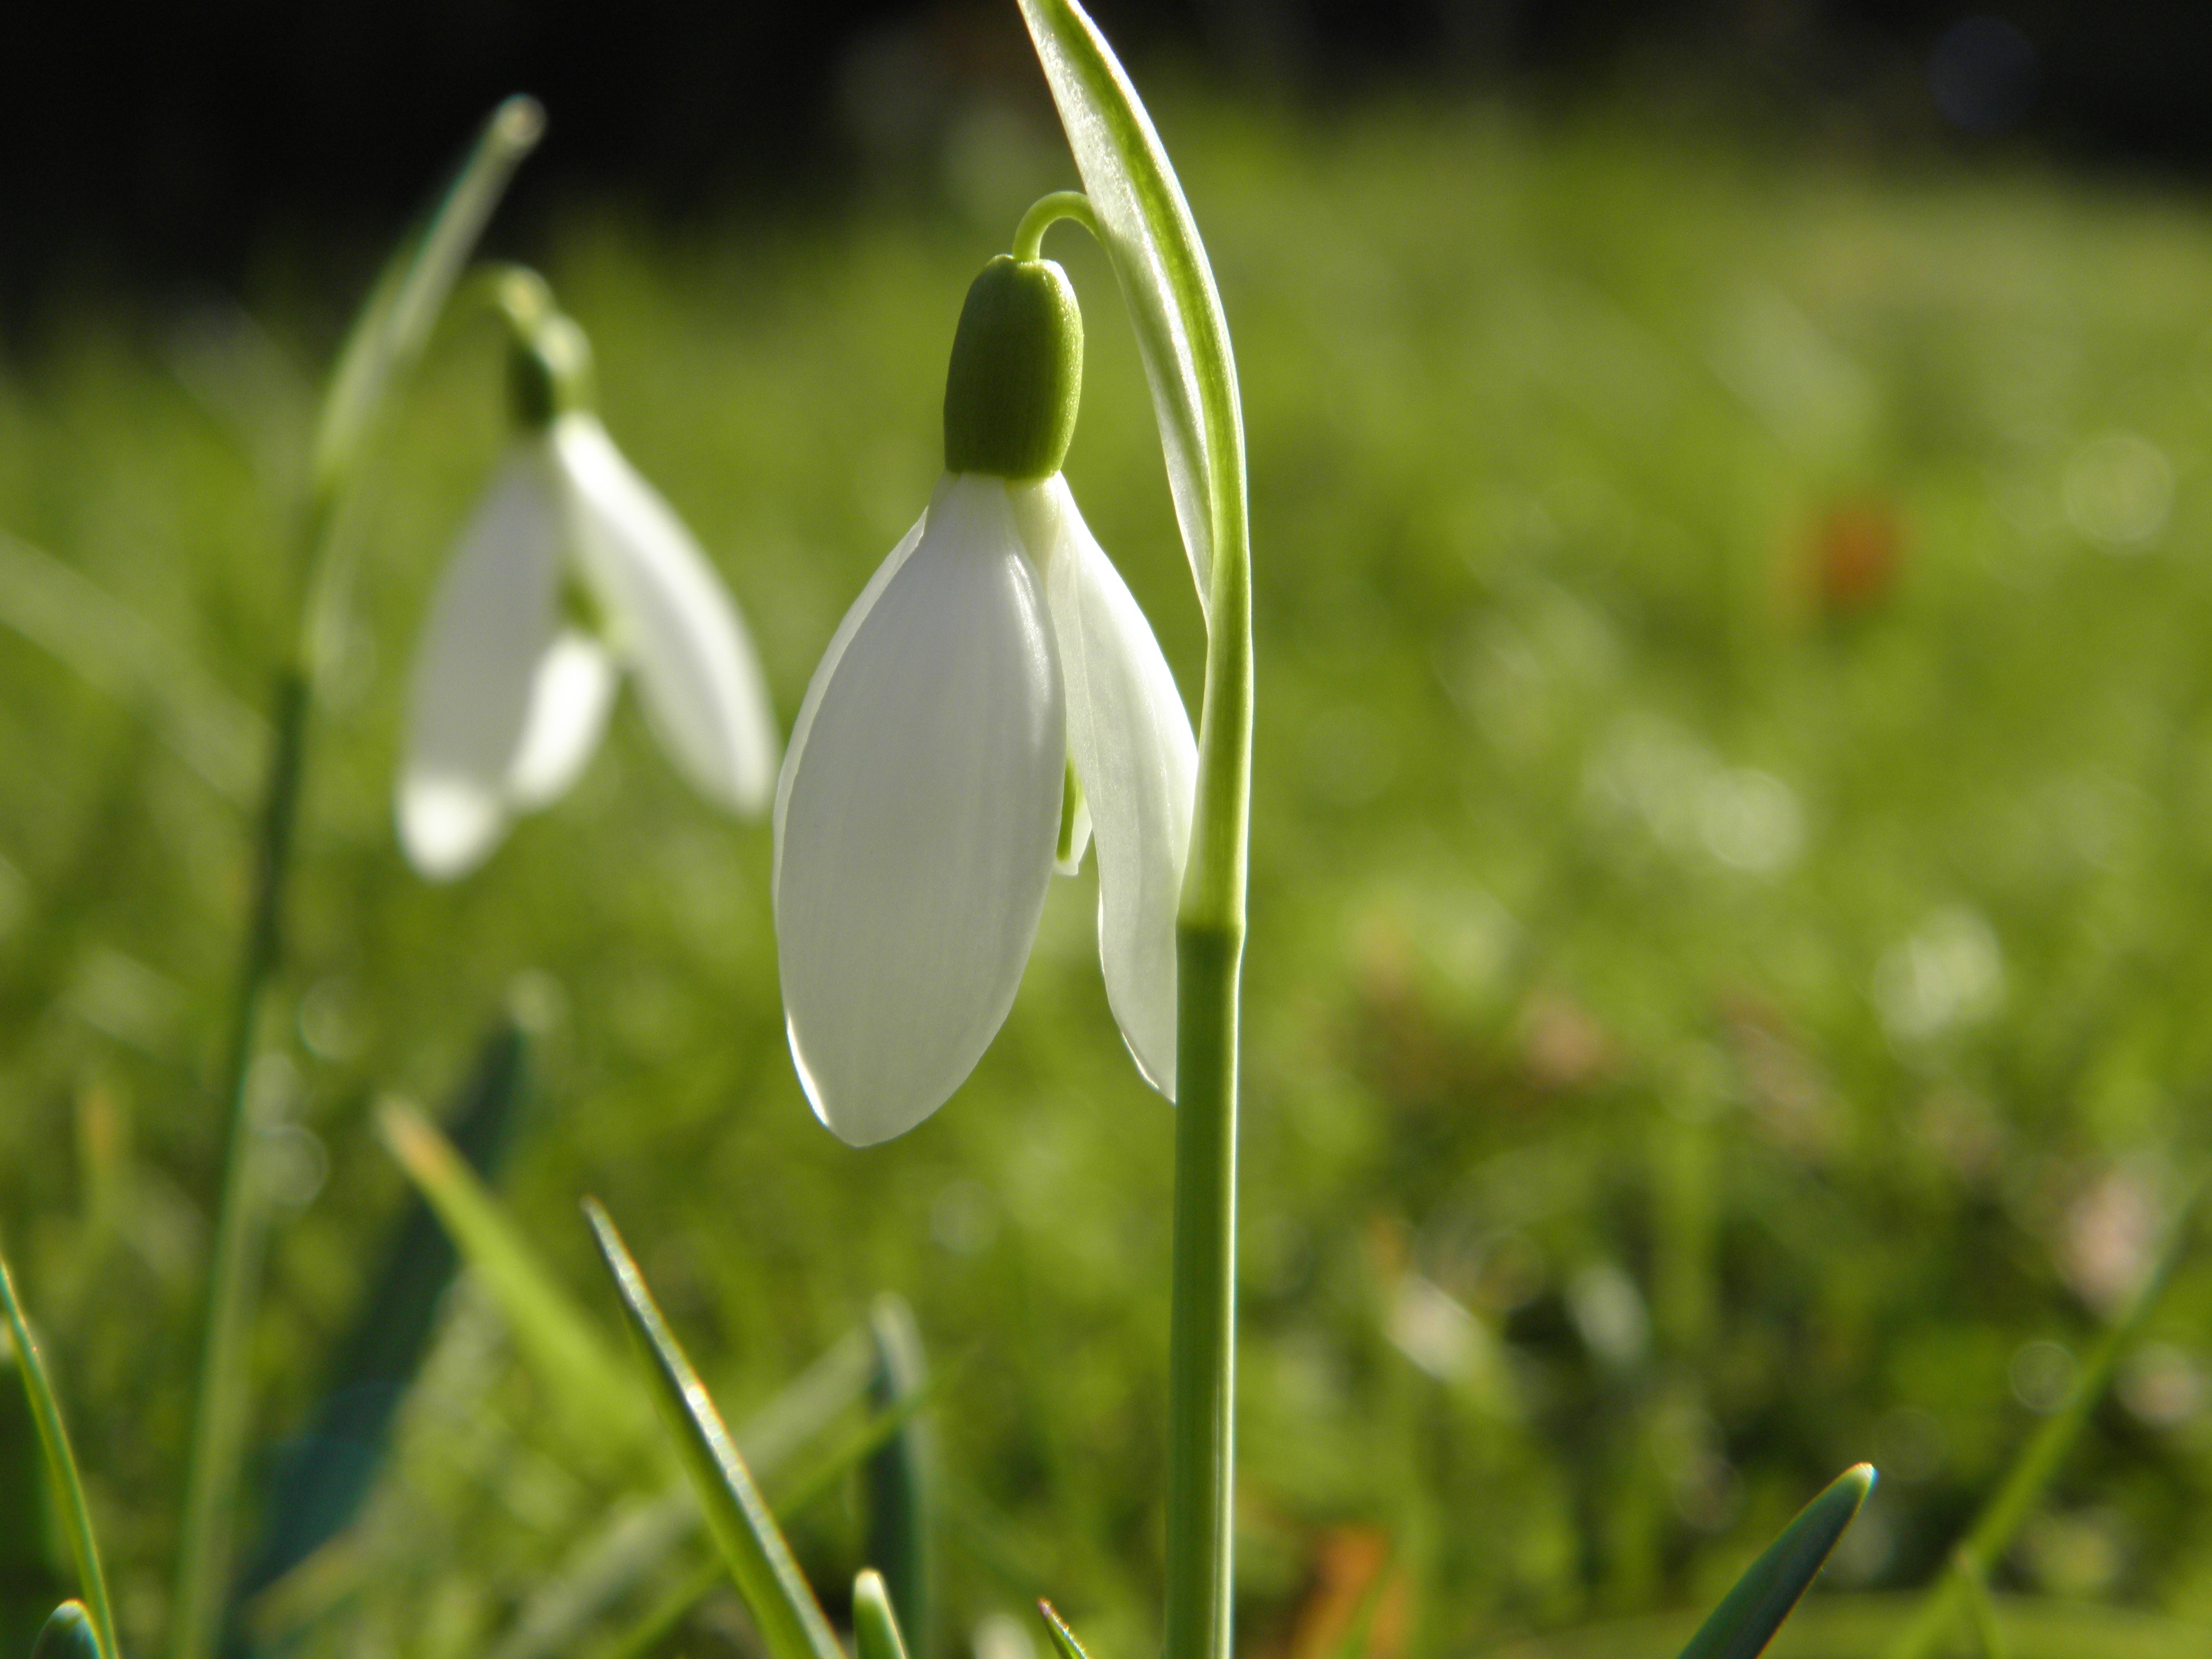
grass, blossom, plant, white, field, meadow, flower, bloom, green, botany, close, flora, snowflake, wildflower, beautiful, snowdrop, galanthus, macro photography, flowering plant, amaryllidaceae, fruehlingsknotenblume, great snowdrops, plant stem, land plant, snake's head, spring knotenblume, maerzgloeckchen, leucojum vernum